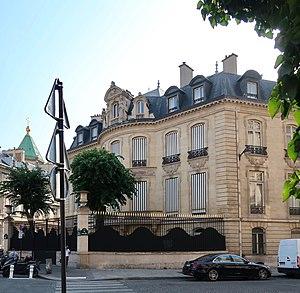
Hôtel Vilgruy, 9 rue François-Ier (Paris, 8e).
La rue François-Iᵉʳ est une rue du 8ᵉ arrondissement de Paris, située au cœur du quartier du Triangle d'or.
La place François-Iᵉʳ est une voie située dans le quartier des Champs-Élysées du 8ᵉ arrondissement de Paris.